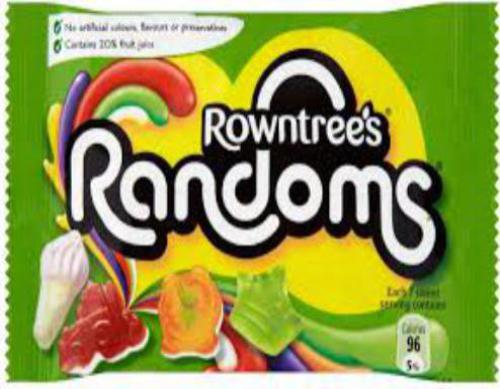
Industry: Food